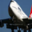
Label: airplane